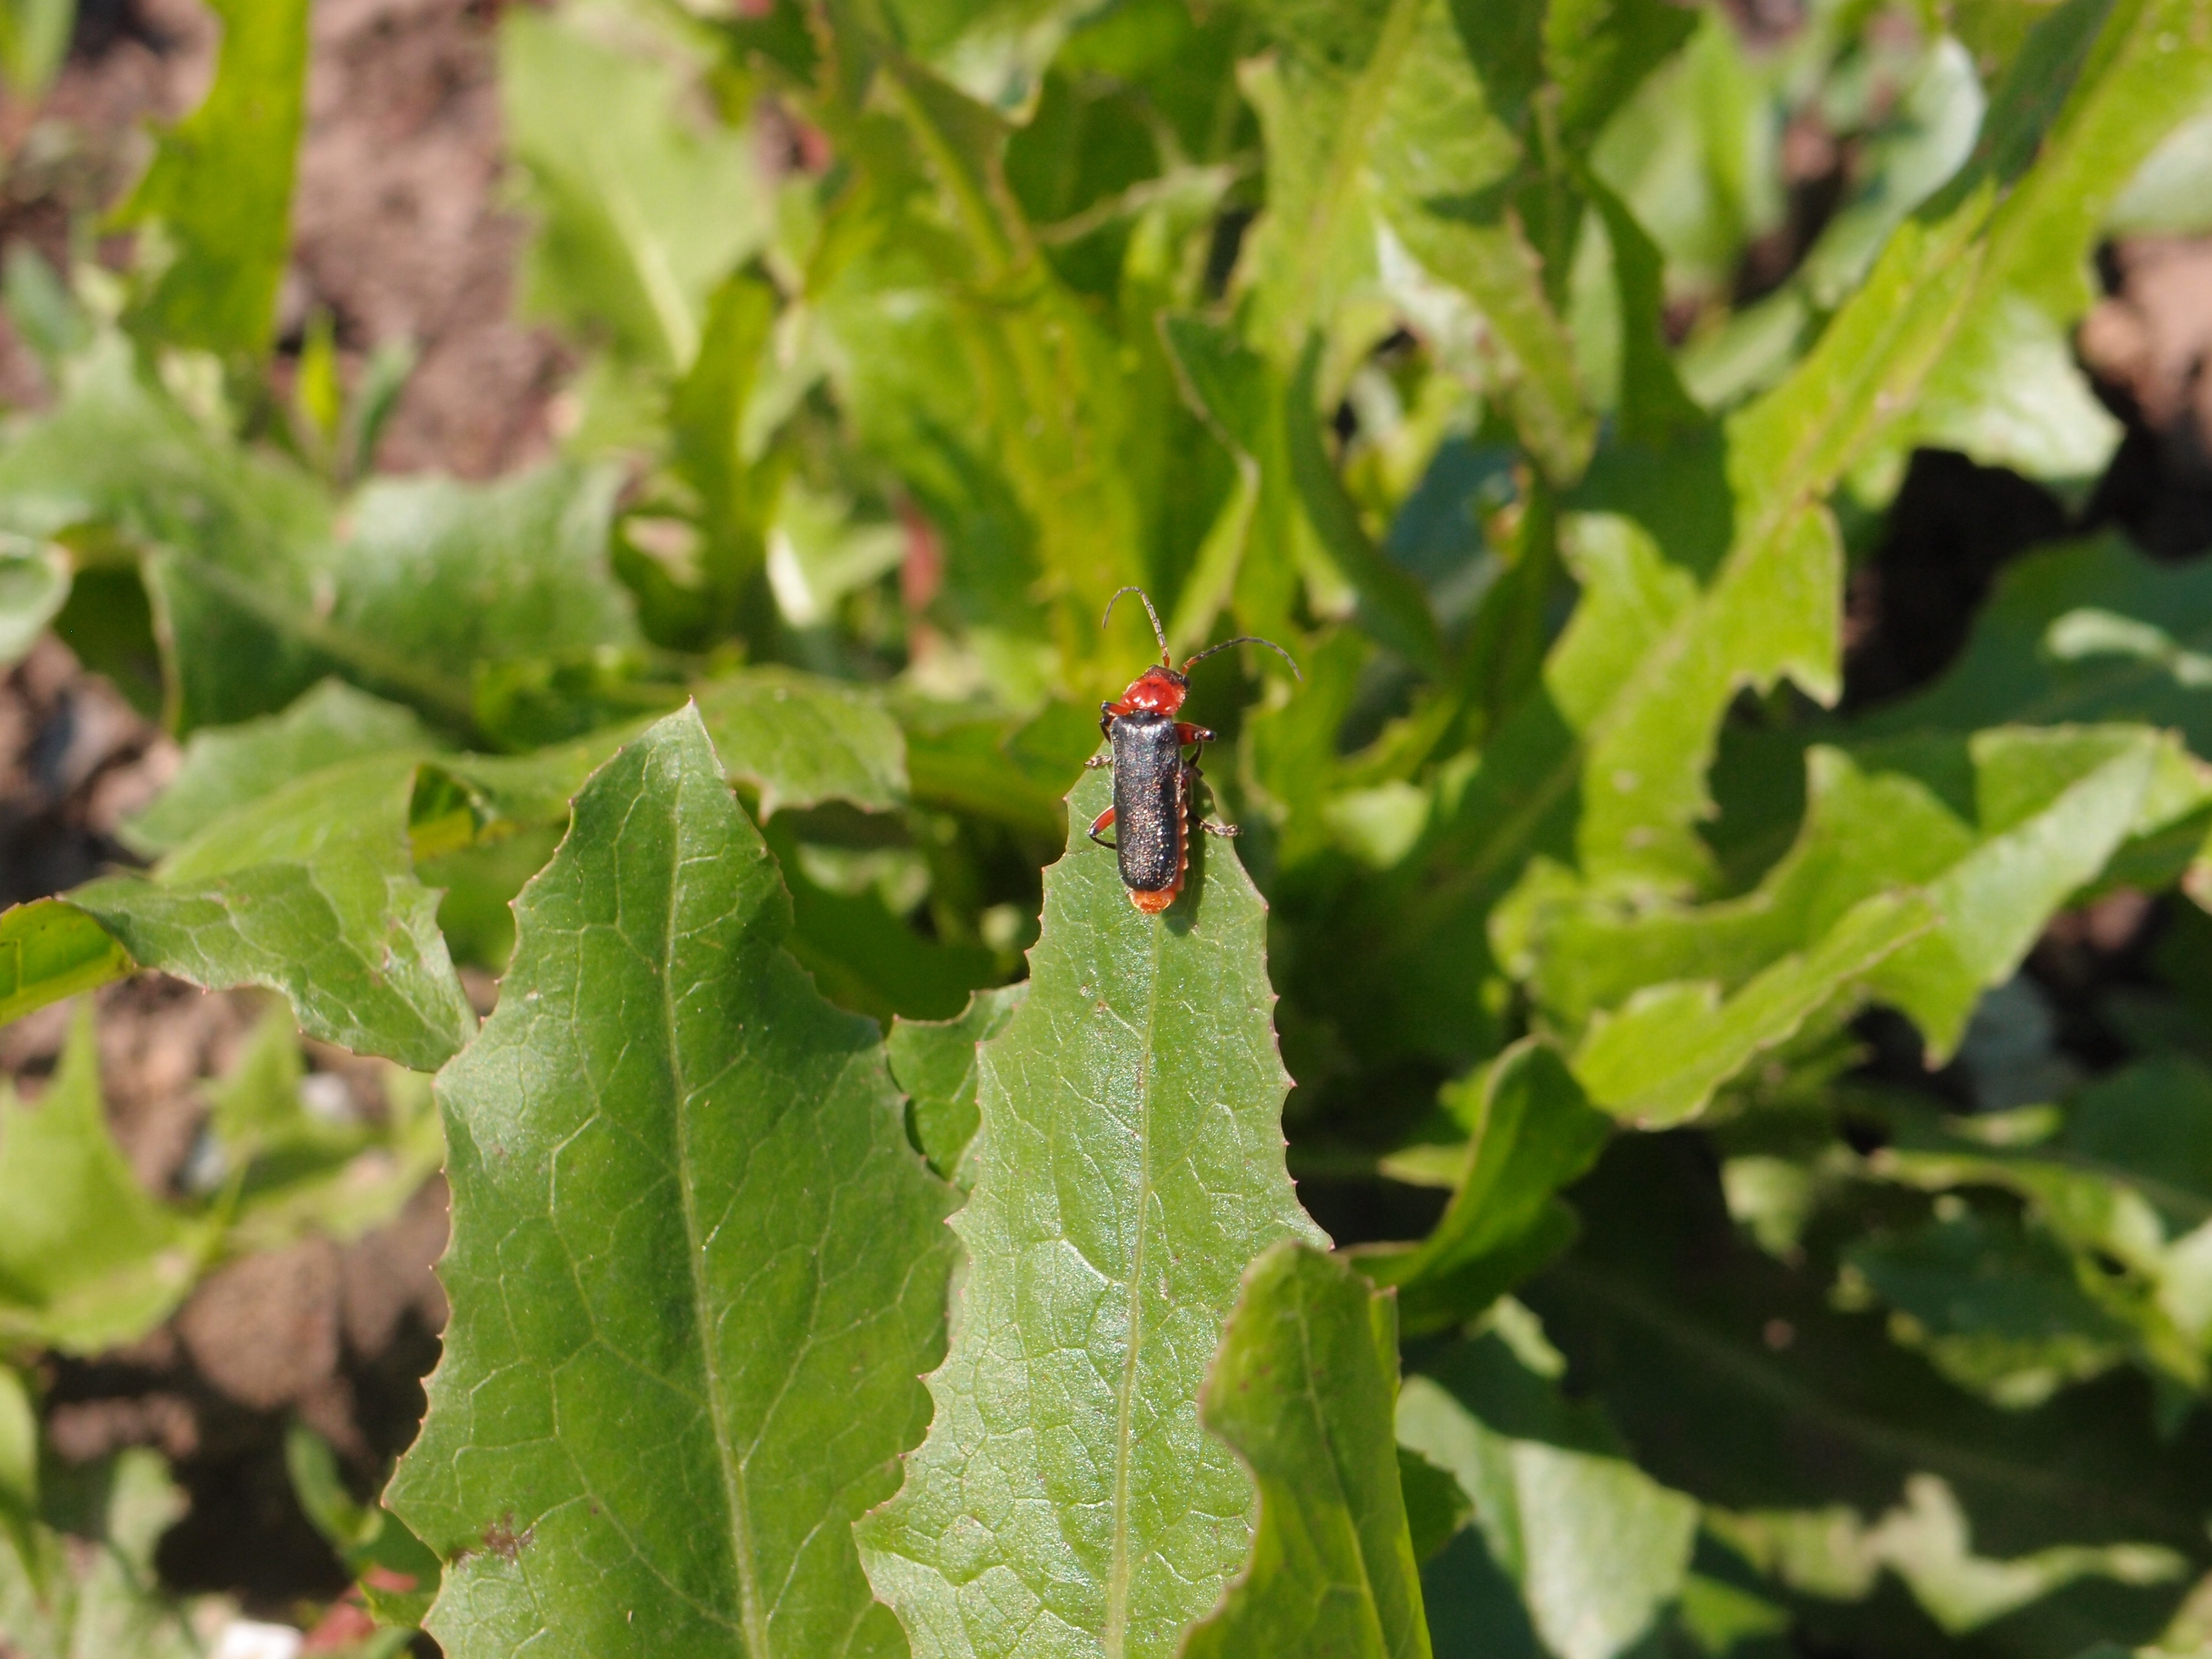
nature, grass, plant, dandelion, leaf, flower, food, green, produce, insect, macro, closeup, fauna, invertebrate, shrub, insects, beetle, flowering plant, leaf of dandelion, beetle firefighter, m gkotelka, land plant